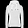
Label: Pullover